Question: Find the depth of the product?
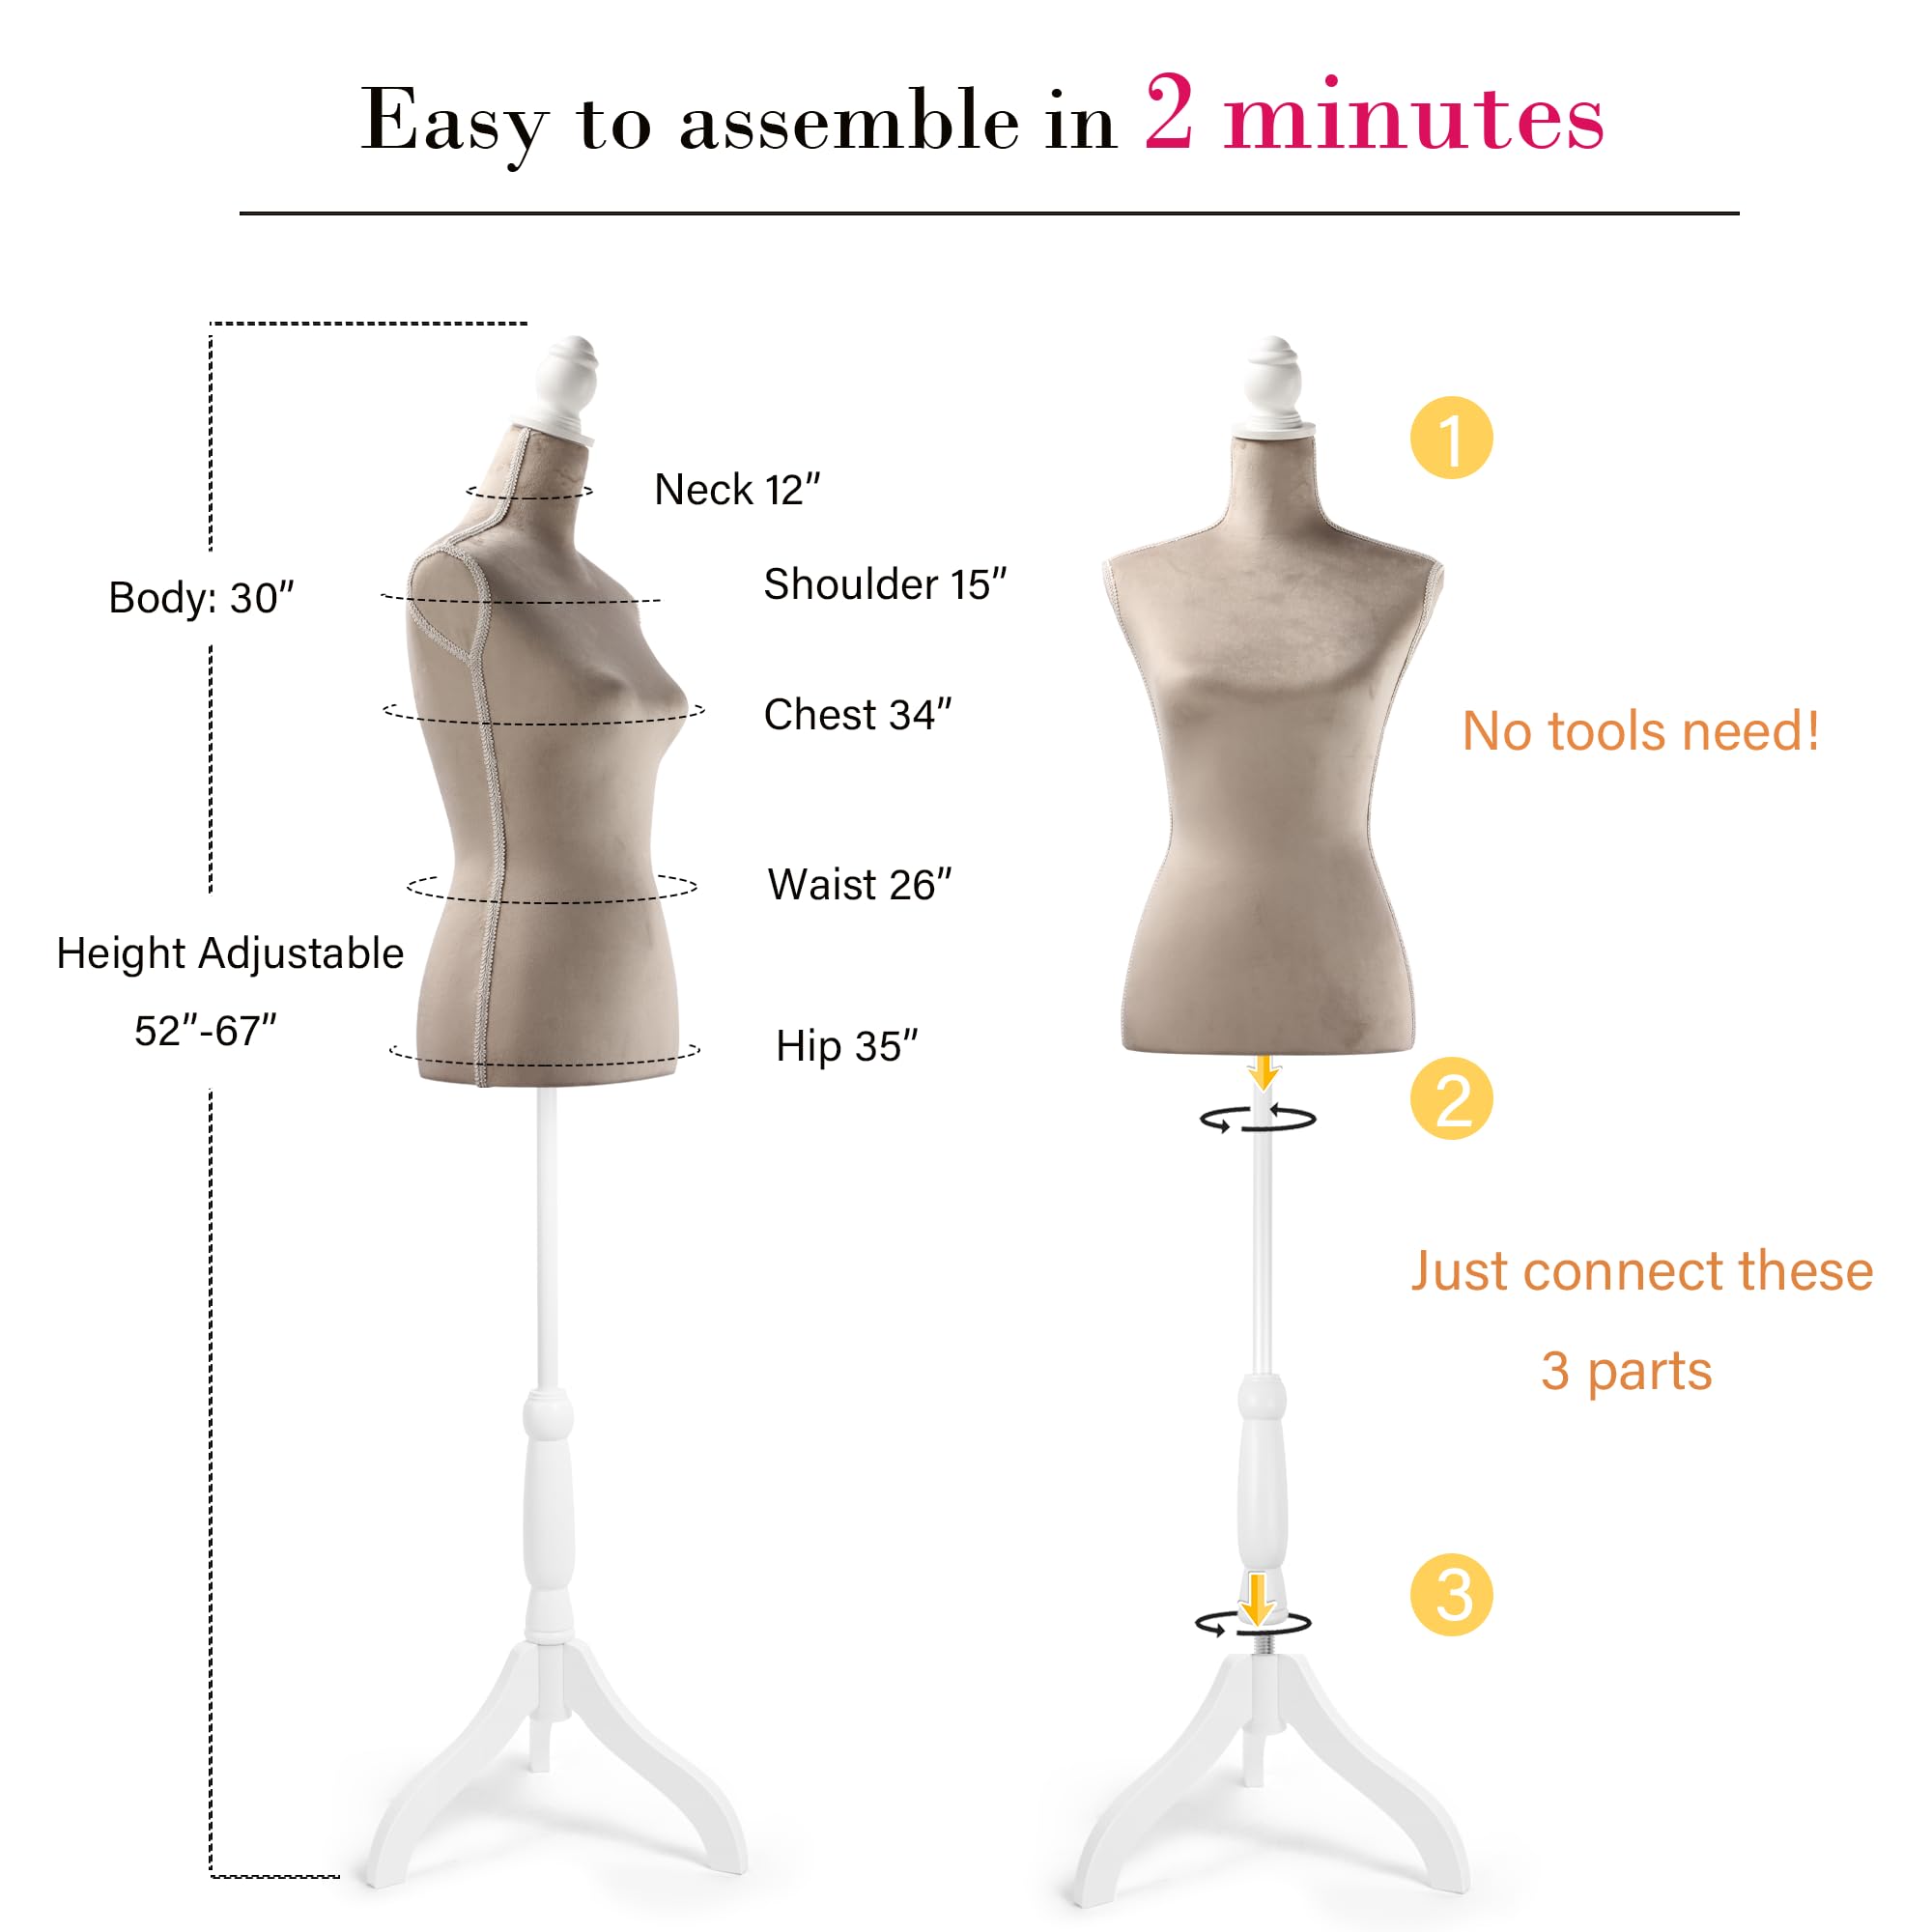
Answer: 12.0 inch